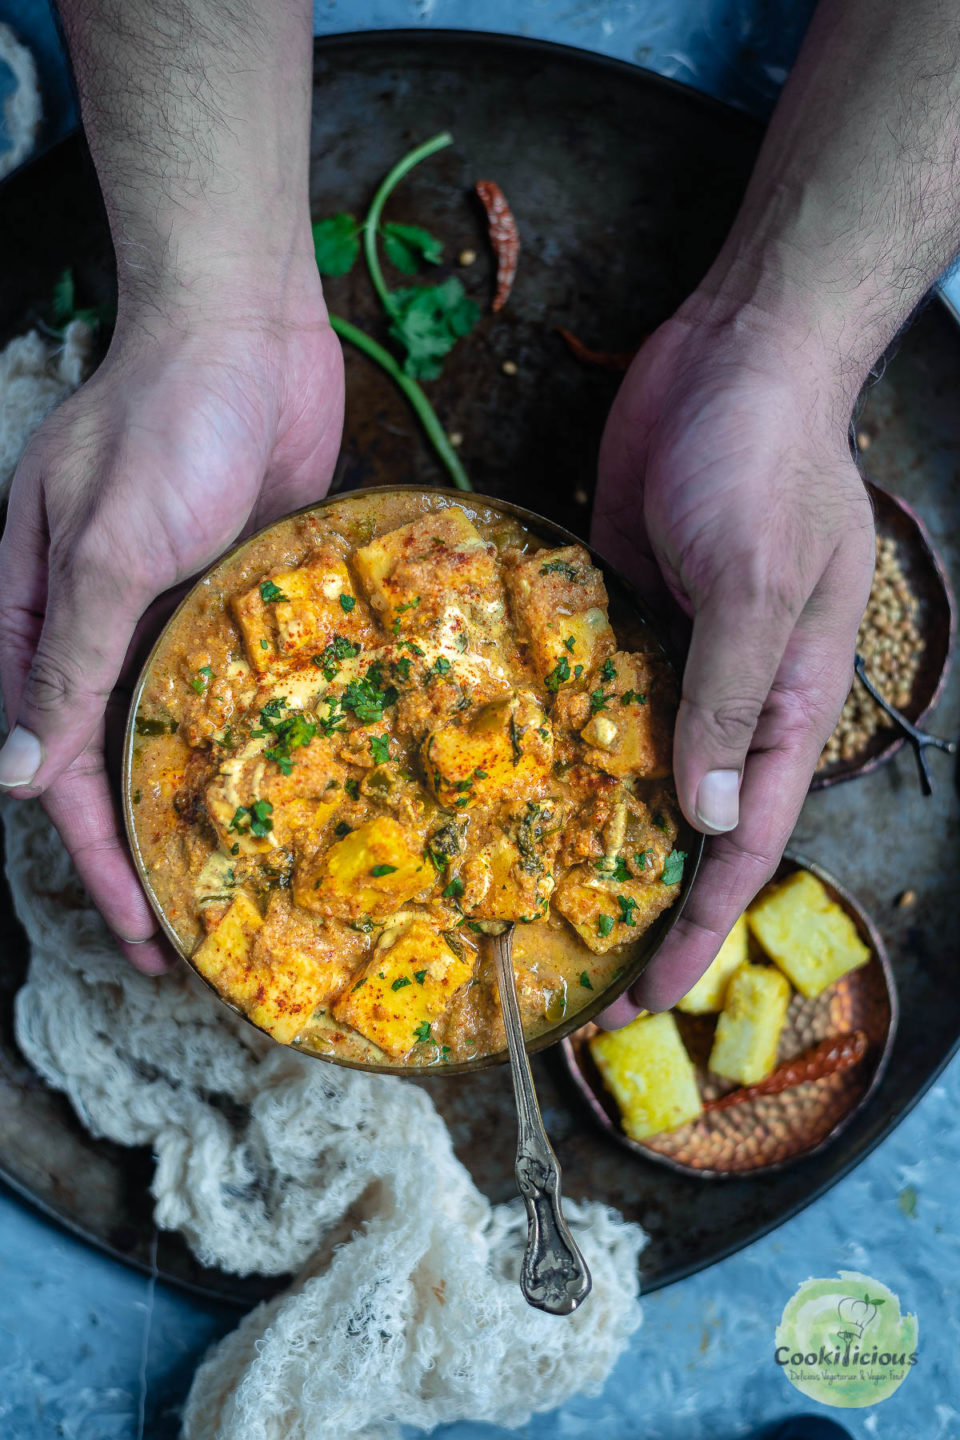
Dish: kadai_paneer